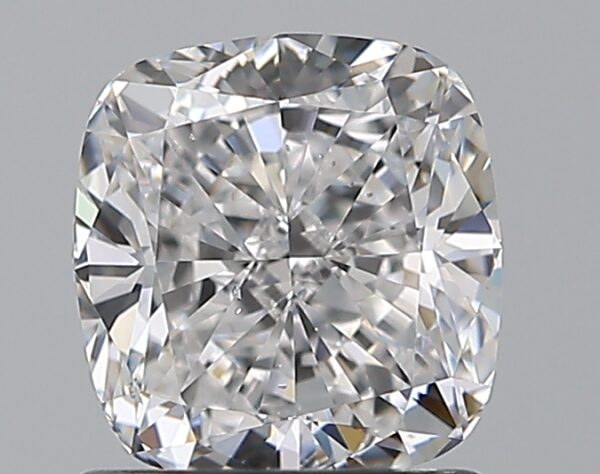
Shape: cushion
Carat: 1.2
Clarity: SI1
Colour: D
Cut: EX
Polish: EX
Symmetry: VG
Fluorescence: N
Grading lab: GIA
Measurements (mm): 6.1 x 5.77 x 3.99